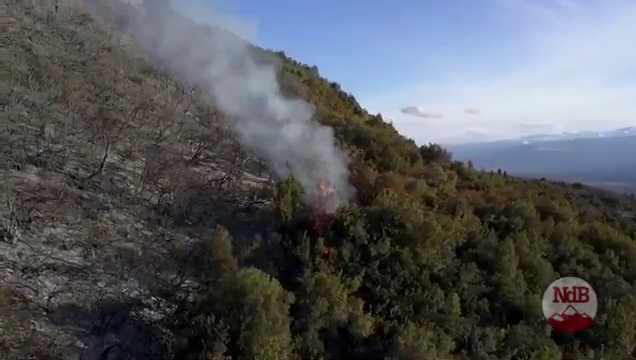
Fire: no
Smoke: yes